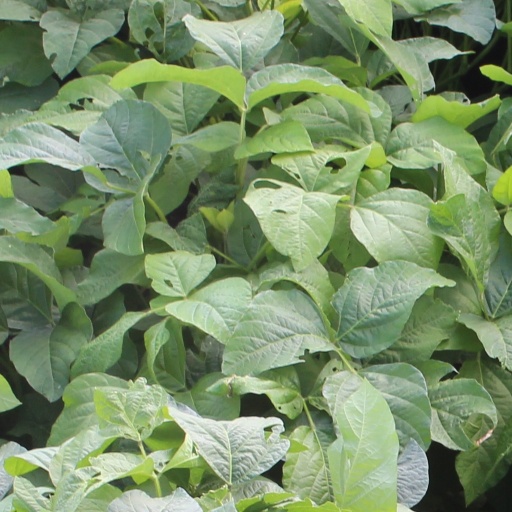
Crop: soybean